Filip Vujanović

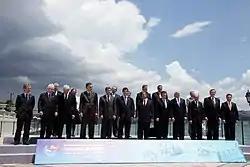
President Filip Vujanović with Southeast European leaders pose for a family photo during the SEECP Summit in Istanbul, Turkey, 23 June 2010

In April 2007, President Vujanović declared he would protect the property of the main religious institution in Montenegro, the Serbian Orthodox Church during an attempt of the non-canonical Montenegrin Orthodox Church to forcibly seize its property. At the 2008 presidential election, Vujanović ran for the second presidential term, and secured another five years in office in the first election round, with 51.89% vote. The turnout was 68.2%.